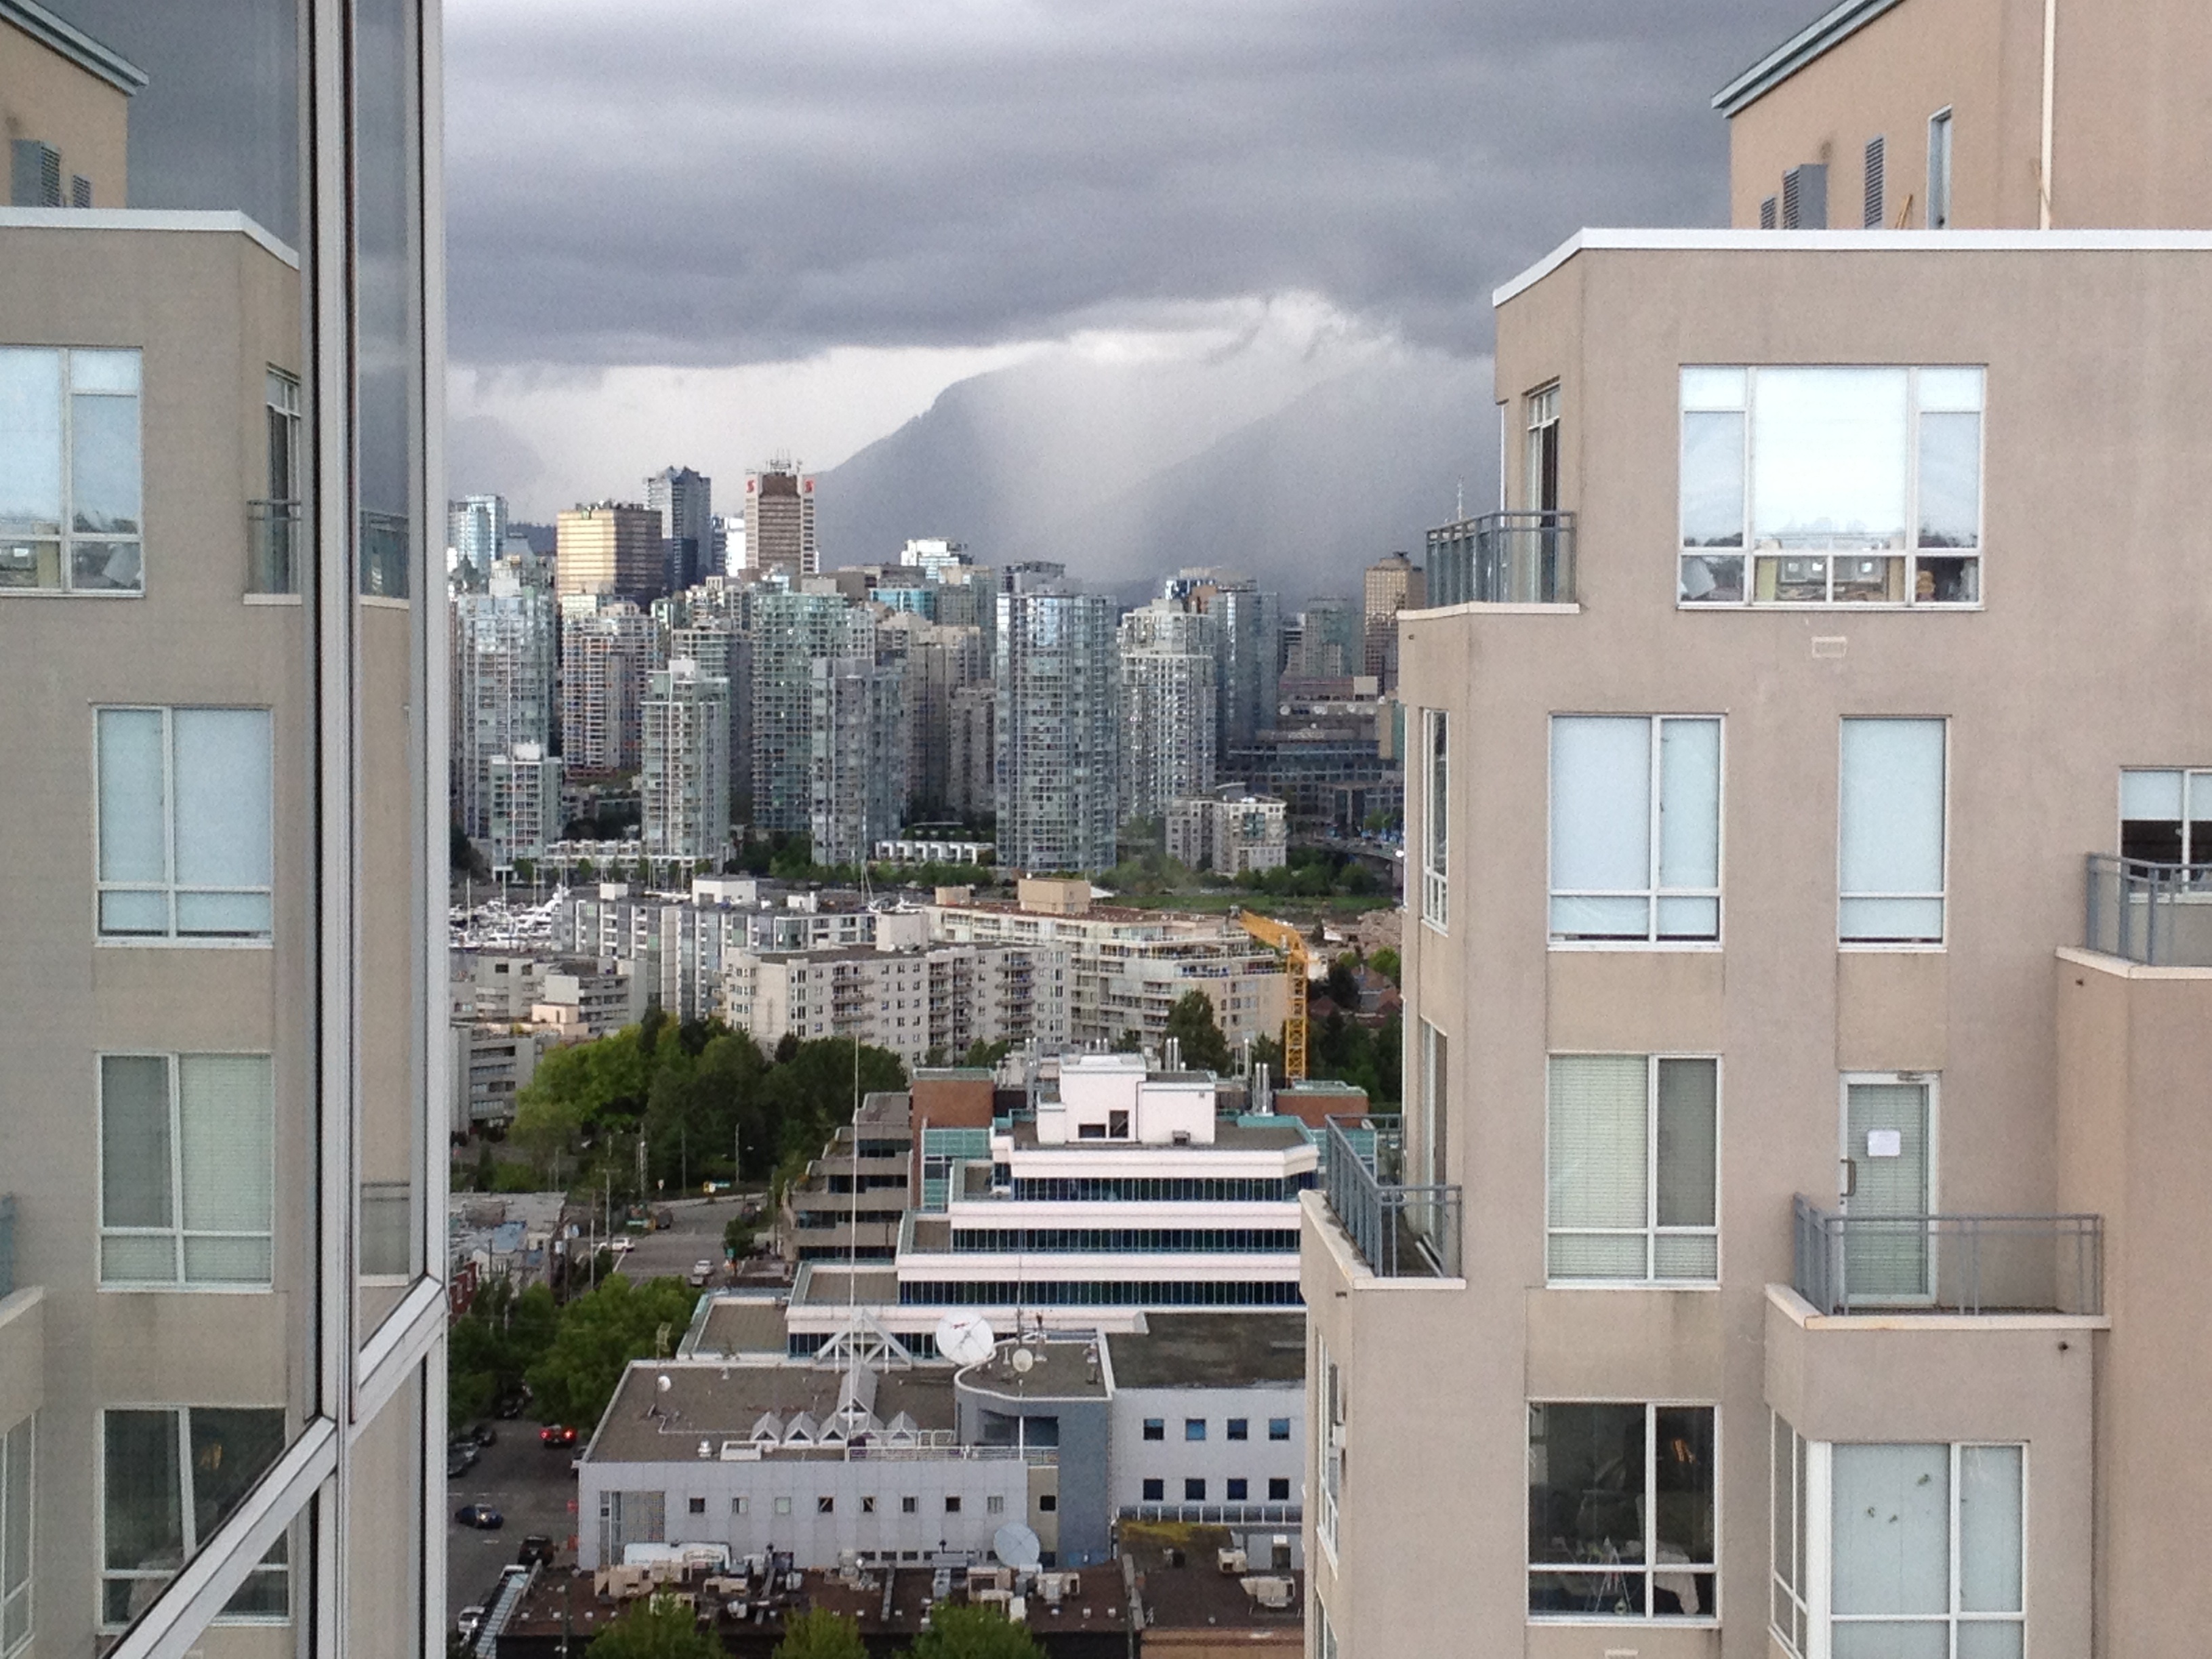
architecture, house, city, home, skyscraper, cityscape, downtown, suburb, facade, property, apartment, tower block, metropolis, condominium, neighbourhood, urban area, residential area, human settlement, metropolitan area